Alversund

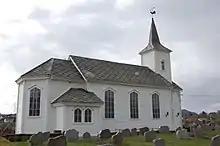
Alversund Church

The Alversund Bridge spans the Alverstraumen strait between Alversund and the village area of Alverstraumen located on the southern tip of the island of Radøy, creating a vital connection between Radøy and the mainland. In Alversund there is a primary school counting 400 pupils. Alversund Church ("Alversund kyrkje") dates from 1879 and it is located in the village, along the main road. It was built of wood and has 200 seats. The village was historically the administrative centre of the old municipality of Alversund which existed from 1885 until 1964.